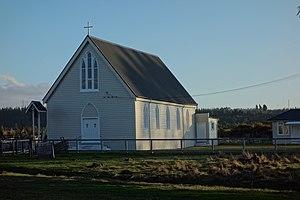
Kumara est une bourgade de l'île du Sud de Nouvelle-Zélande, qui comprenait 309 habitants en 2013. Elle se trouve dans le district de Westland à 30 km au sud de Greymouth. Elle est baignée par le Taramakau.